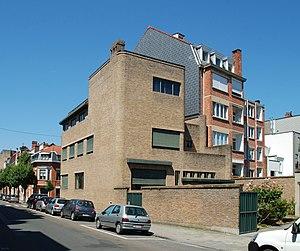
Belgique - Région de Bruxelles-Capitale - Ixelles - Maison Wolfers (modernisme, architecte Henry Van de Velde, 1929) This is a photo of a monument in Brussels, number: 2071-0011/0
La « maison Wolfers » est un bâtiment de style moderniste édifié par l'architecte Henry Van de Velde à Ixelles en Belgique.